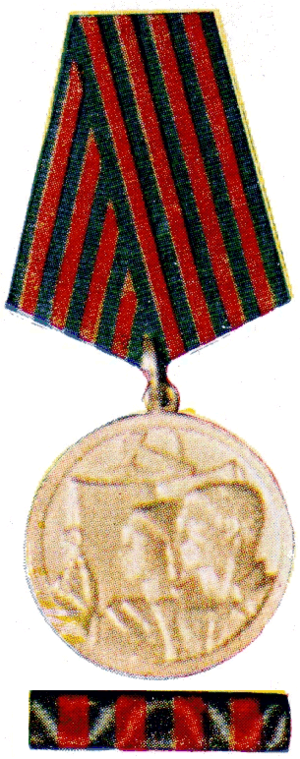
Médaille du Travail
Beaucoup d'ordres, de décorations et de médailles de la République fédérative socialiste de Yougoslavie ont été créés pendant le Seconde Guerre mondiale, au cours de la lutte de libération nationale, notamment par un décret du commandement suprême des Partisans yougoslaves en date du 15 août 1943. Ces distinctions ont, avec d'autres plus tardives, ont été attribuées en 1945 et 1992, à des militaires, à des civils ou à des organisations socio-politiques. Après la dislocation de la Yougoslavie, certaines d'entre elles ont été maintenues jusqu'au temps de la Serbie-et-Monténégro, qui a duré jusqu'en 2006.